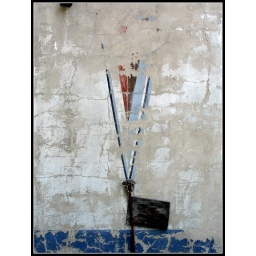
Pontiac ghost sign at an abandoned auto dealership in downtown Brownsville, Fayette County, Pennsylvania. Brownsville is essentially a ghost town.